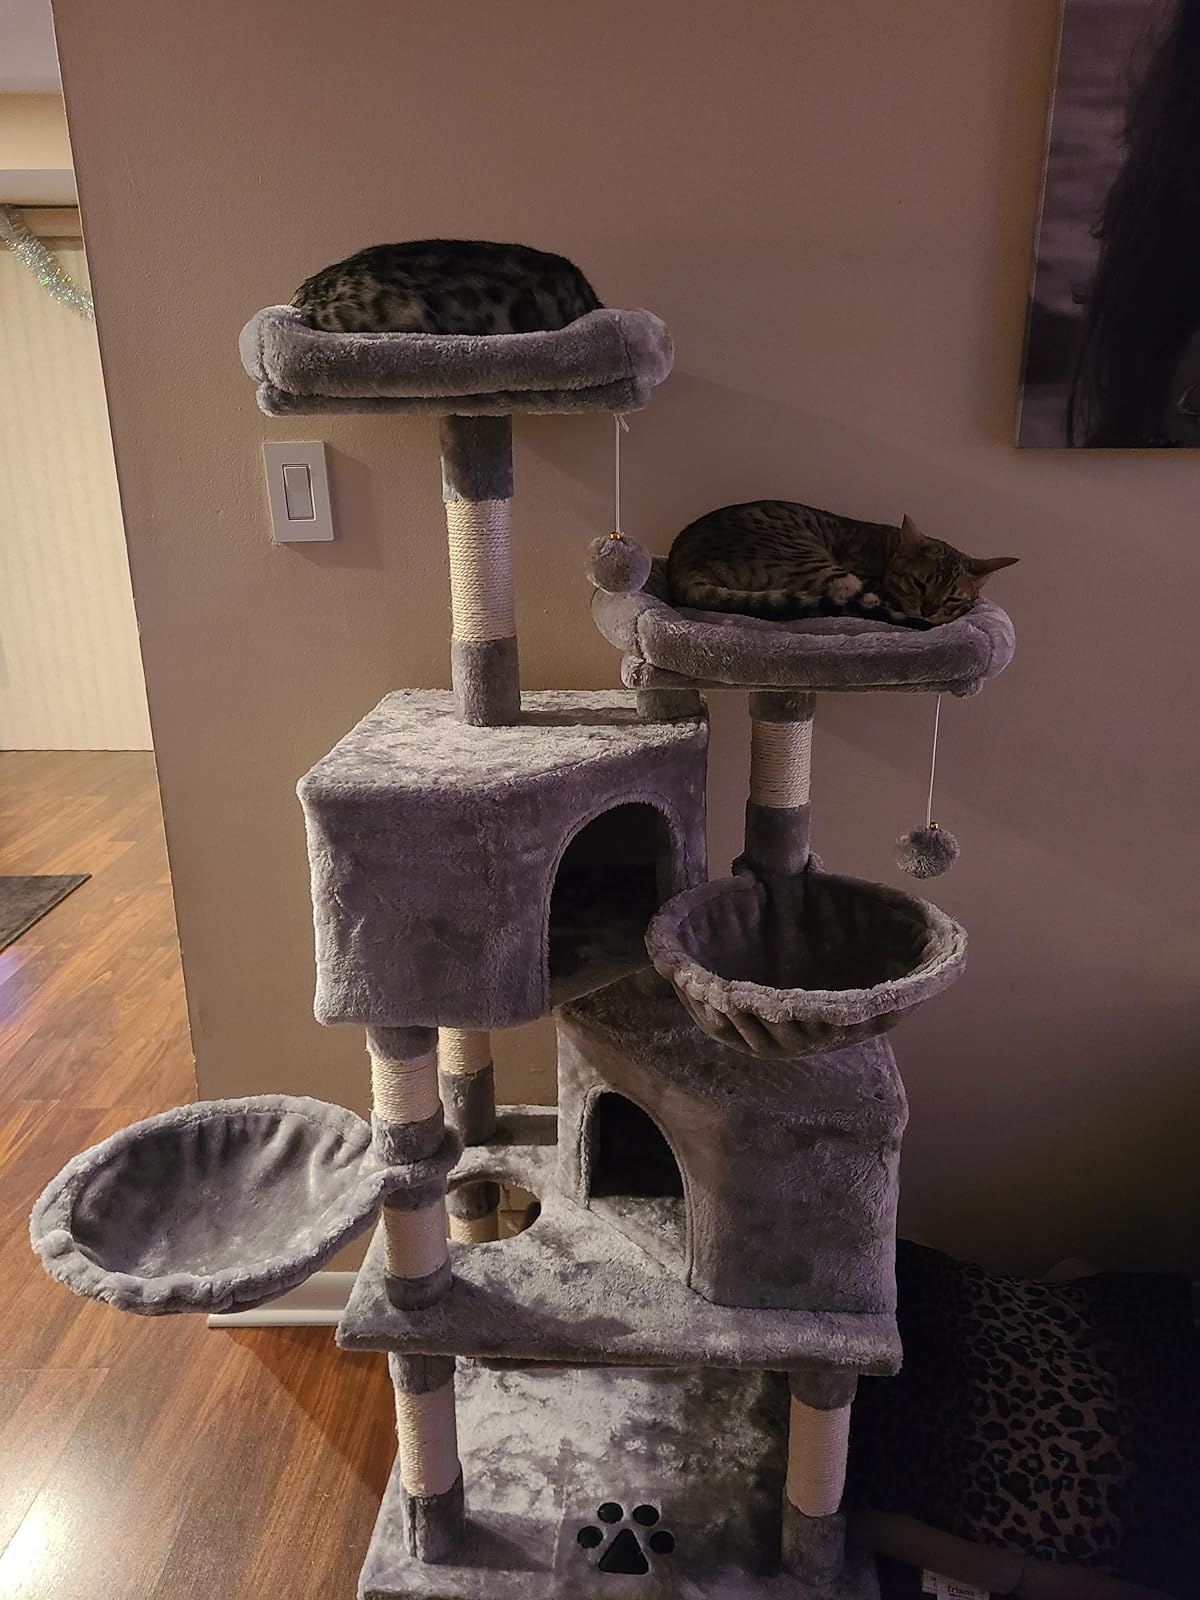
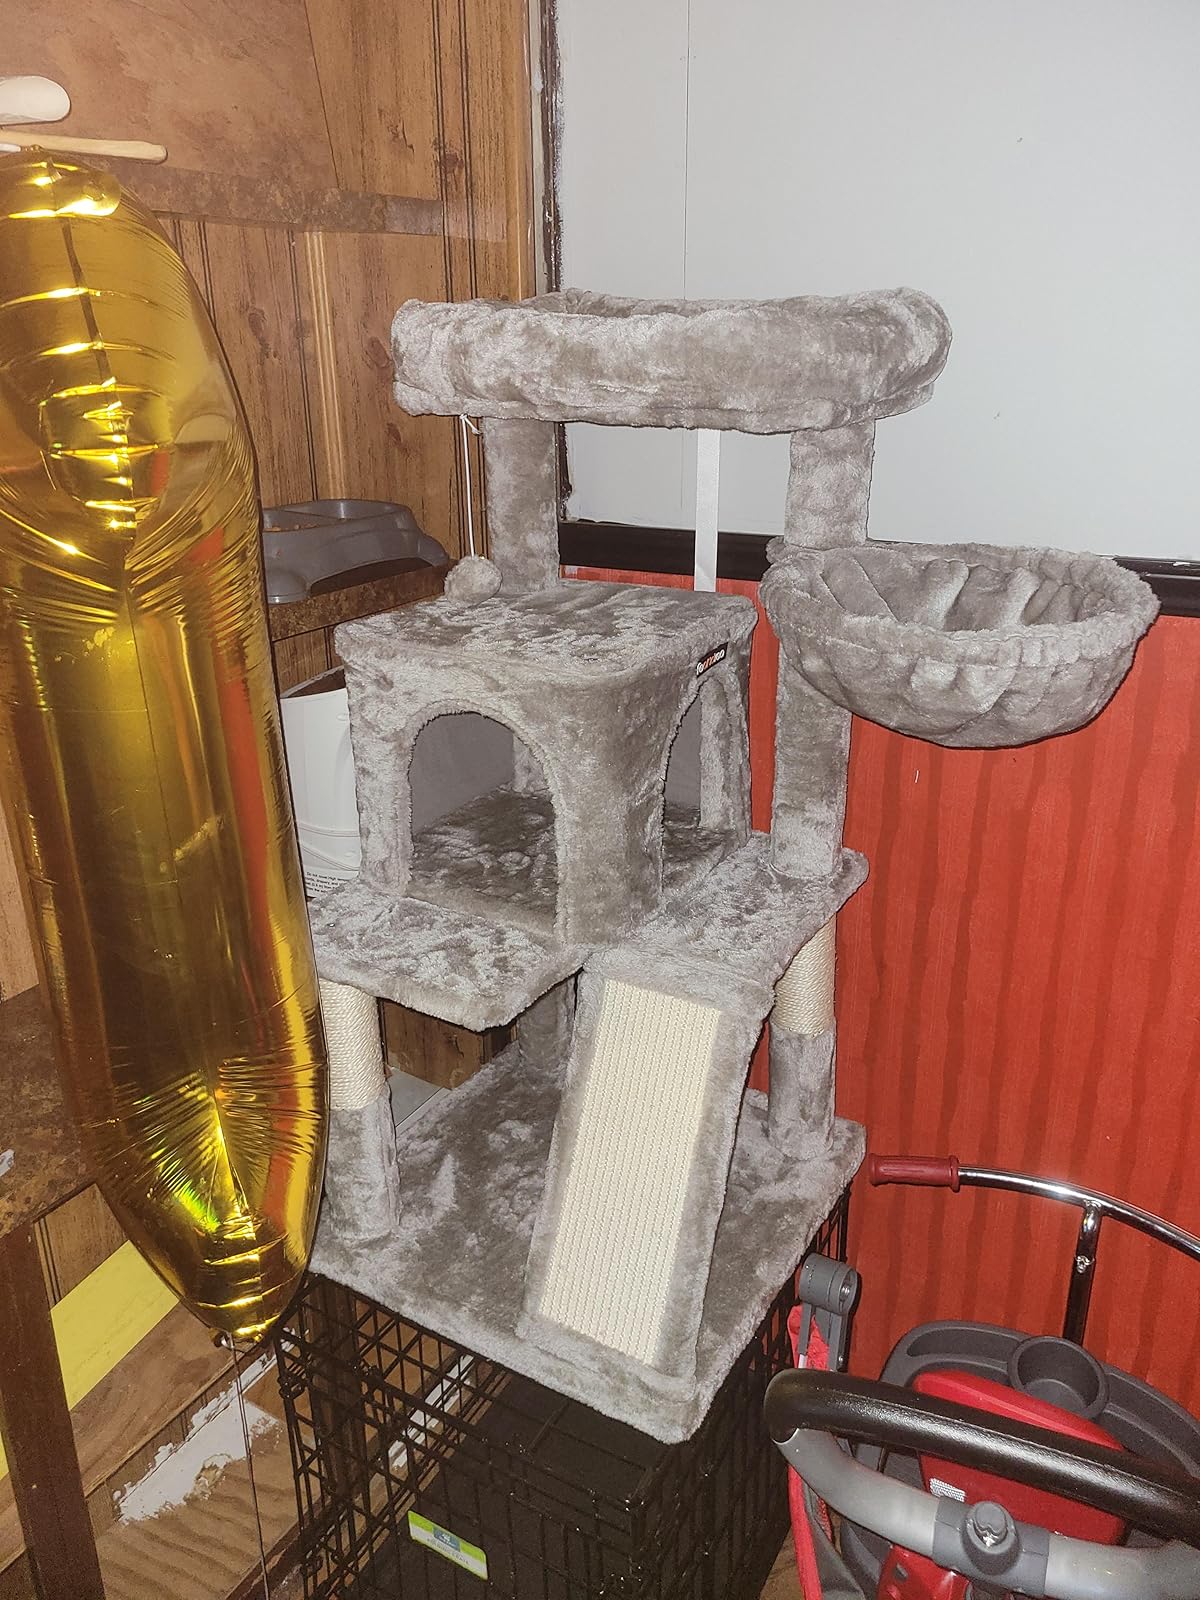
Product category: items_cat tree
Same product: no